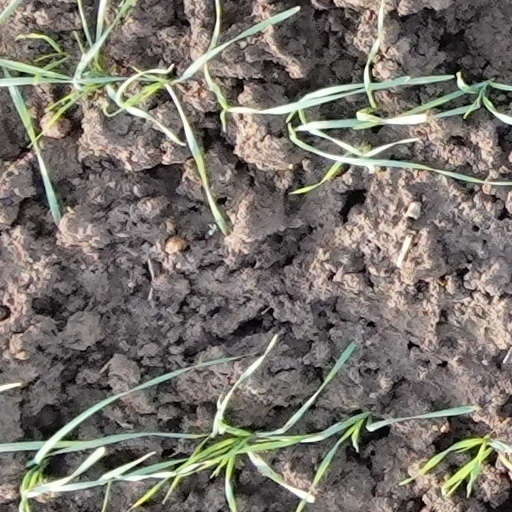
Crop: wheat